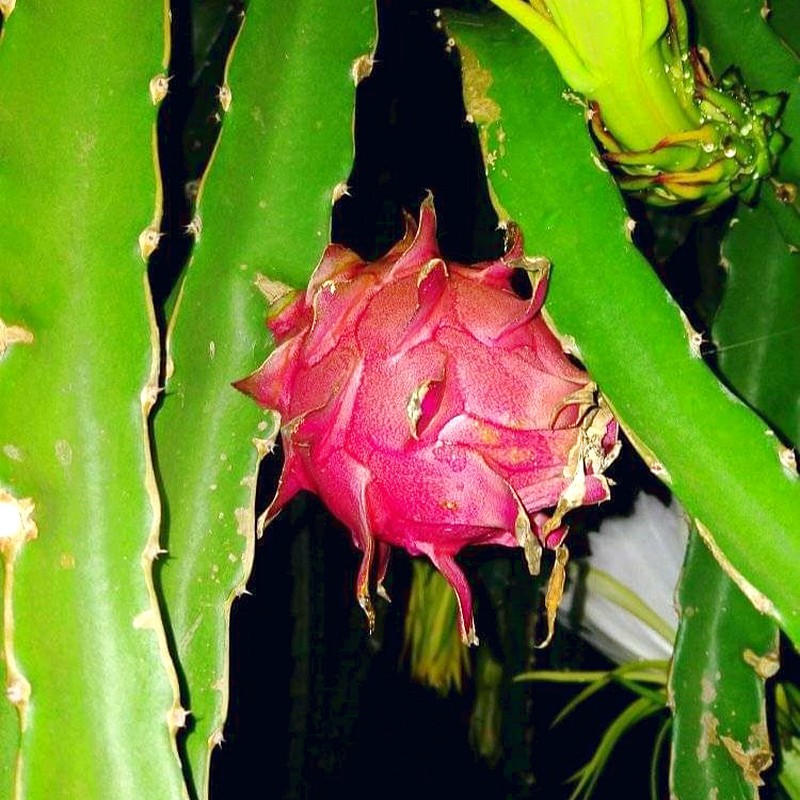
Label: Fresh Dragon Fruit